Match of the Day

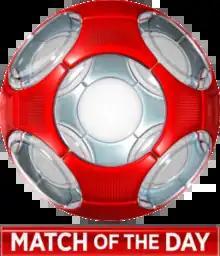

Match of the Day (abbreviated to MOTD) is a football highlights programme, typically broadcast on BBC One on Saturday nights during the Premier League season.